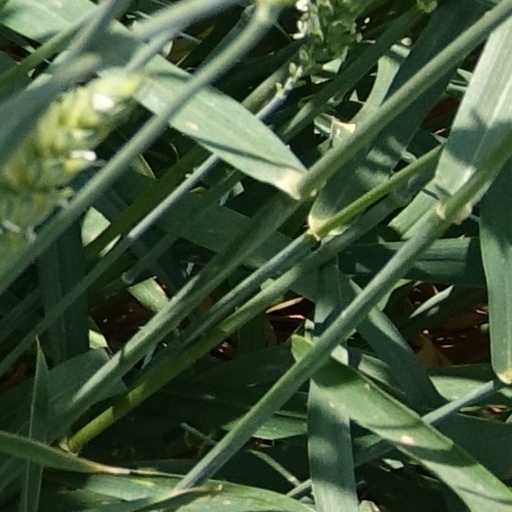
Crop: wheat